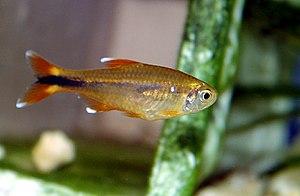
Le genre Hasemania regroupe plusieurs espèces de poissons américains de la famille des Characidés.
Hasemania nana, communément appelé Tétra cuivré, est un petit poisson d'eau douce tropicale de la famille des Characidés. Originaire du Brésil, l'espèce est appréciée en aquariophilie.